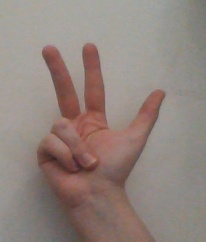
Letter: al